Clyde Everett Lassen

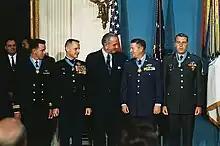
Lassen (at left) and three other men shortly after receiving their Medals of Honor from President Lyndon B. Johnson (center).

For conspicuous gallantry and intrepidity at the risk of his life above and beyond the call of duty as pilot and aircraft commander of a search and rescue helicopter, attached to Helicopter Support Squadron 7, during operations against enemy forces in North Vietnam. Launched shortly after midnight to attempt the rescue of 2 downed aviators, Lt. (then Lt. (J.G.)) Lassen skillfully piloted his aircraft over unknown and hostile terrain to a steep, tree-covered hill on which the survivors had been located. Although enemy fire was being directed at the helicopter, he initially landed in a clear area near the base of the hill, but, due to the dense undergrowth, the survivors could not reach the helicopter. With the aid of flare illumination, Lt. Lassen successfully accomplished a hover between 2 trees at the survivors' position. Illumination was abruptly lost as the last of the flares were expended, and the helicopter collided with a tree, commencing a sharp descent. Expertly righting his aircraft and maneuvering clear, Lt. Lassen remained in the area, determined to make another rescue attempt, and encouraged the downed aviators while awaiting resumption of flare illumination. After another unsuccessful, illuminated rescue attempt, and with his fuel dangerously low and his aircraft significantly damaged, he launched again and commenced another approach in the face of the continuing enemy opposition. When flare illumination was again lost, Lt. Lassen, fully aware of the dangers in clearly revealing his position to the enemy, turned on his landing lights and completed the landing. On this attempt, the survivors were able to make their way to the helicopter. En route to the coast he encountered and successfully evaded additional hostile antiaircraft fire and, with fuel for only 5 minutes of flight remaining, landed safely aboard .